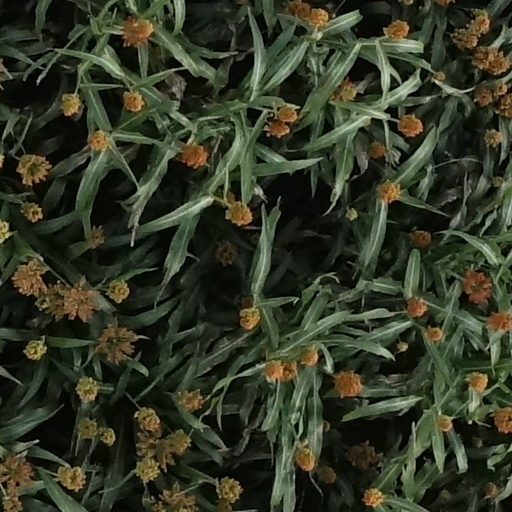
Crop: sorghum